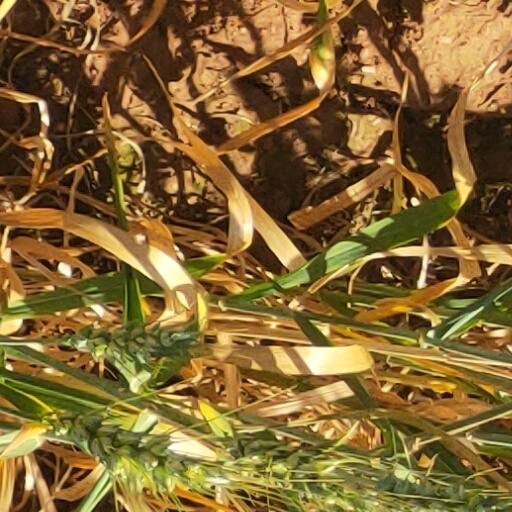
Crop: wheat